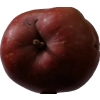
Label: Apple 18